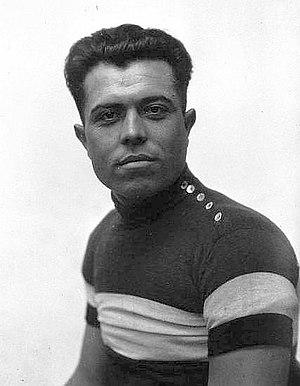
Learco Guerra en 1930
Gino Bartali, né le 18 juillet 1914 à Ponte a Ema, près de Florence, et mort le 5 mai 2000 dans la même ville, est un coureur cycliste italien. Professionnel de 1935 à 1954, il est considéré comme l'un des meilleurs coureurs de tous les temps.
Learco Guerra, né le 14 octobre 1902 à San Nicolò Po, province de Mantoue en Lombardie et mort le 7 février 1963 à Milan, est un coureur cycliste italien.